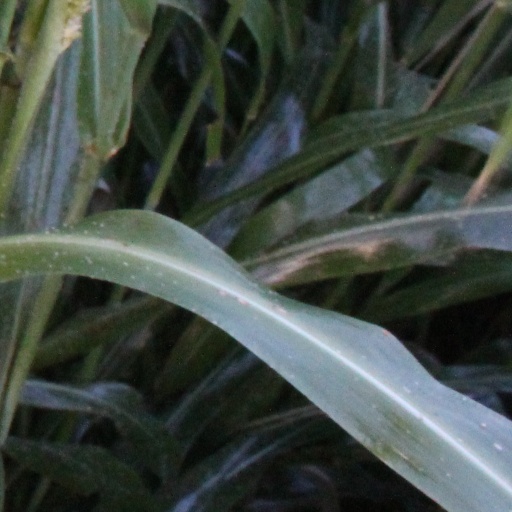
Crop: sorghum